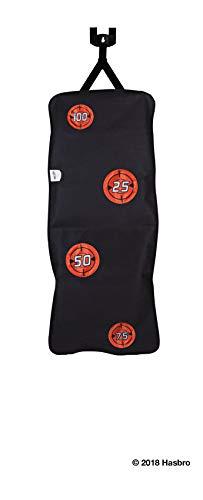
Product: NERF Over-The-Door Storage
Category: Toys & Games | Sports & Outdoor Play | Blasters & Foam Play
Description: Over-the-door storage includes three small pockets at the top with elastics to store blasters, accessories, darts, and magazines not included, plus three small mesh pockets below for extra storage.
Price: $11.99
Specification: ProductDimensions:12x2x8inches|ItemWeight:3.52ounces|ShippingWeight:9.3ounces(Viewshippingratesandpolicies)|ASIN:B07MMTLF3T|Itemmodelnumber:NER0172|Manufacturerrecommendedage:8yearsandup